Lover's Leap (Tahoe, California)

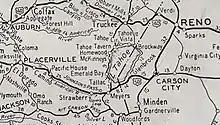
Lover's Leap in 1937 located on US 50 east of Strawberry

Lover's Leap is a steep granite cliff band in El Dorado County, California, United States, a landmark which catches the eye as one travels by, and a popular destination for climbers. The origin of its name is unknown, but common to most Lover's Leaps, one version from local folklore says two Native Americans lovers leapt to their deaths from the summit.